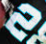
Number: 2